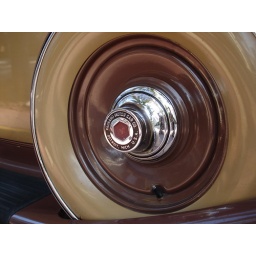
...Of Detroit, Michigan. This car is right at home in Miami Beach among all the fabulous art deco architecture.